Inokuchi Akuri

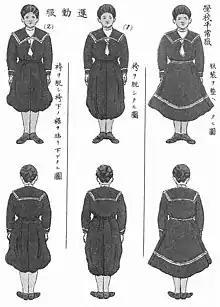
Sport clothes designed by Inokuchi Akuri 01

Inokuchi was a teacher in Tokyo before her time in the United States. On her return to Japan in 1903, Inokuchi taught physical education at Girls' High School in Tokyo, and introduced a women's exercise costume of bloomers and middy blouses and calf-length skirts, for comfortable vigorous movement. She published a report, "Taiiku no riron oyobi jissai" (Theory and Practice of Physical Education) in 1906. She is considered one of the pioneers of women's modern physical education in Japan.